The Great Yokai War: Guardians

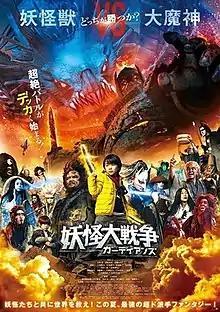
Theatrical release poster

is a 2021 Japanese fantasy adventure film directed by Takashi Miike. A sequel to "The Great Yokai War", the film is the latest installation of the "Yokai Monsters" franchise, and was released in Japan on August 13, 2021, by Toho and Kadokawa. Among the film's cast of creatures is the title character from the 1966 Daiei film series "Daimajin". Gamera, the iconic kaiju by Daiei also made a cameo appearance in the spinoff prequel, .